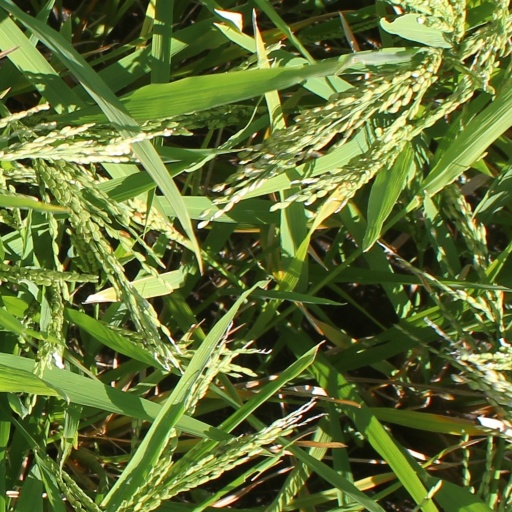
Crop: rice